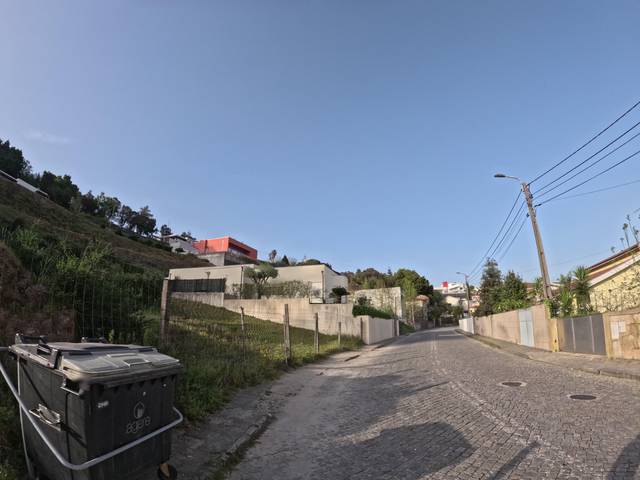
Region: Portugal
Coordinates: 41.571, -8.406